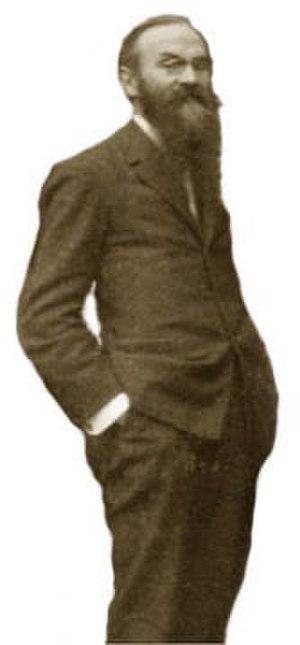
Extrait d'un portrait de groupe avec Pierre Bovet (1878-1965) et Jean Piaget (1896-1980), devant la porte de l’Institut Jean-Jacques Rousseau à Genève en 1925
Pierre Bovet, né le 5 juin 1878 à Grandchamp et mort à Boudry le 2 décembre 1965, est un psychologue et pédagogue suisse.